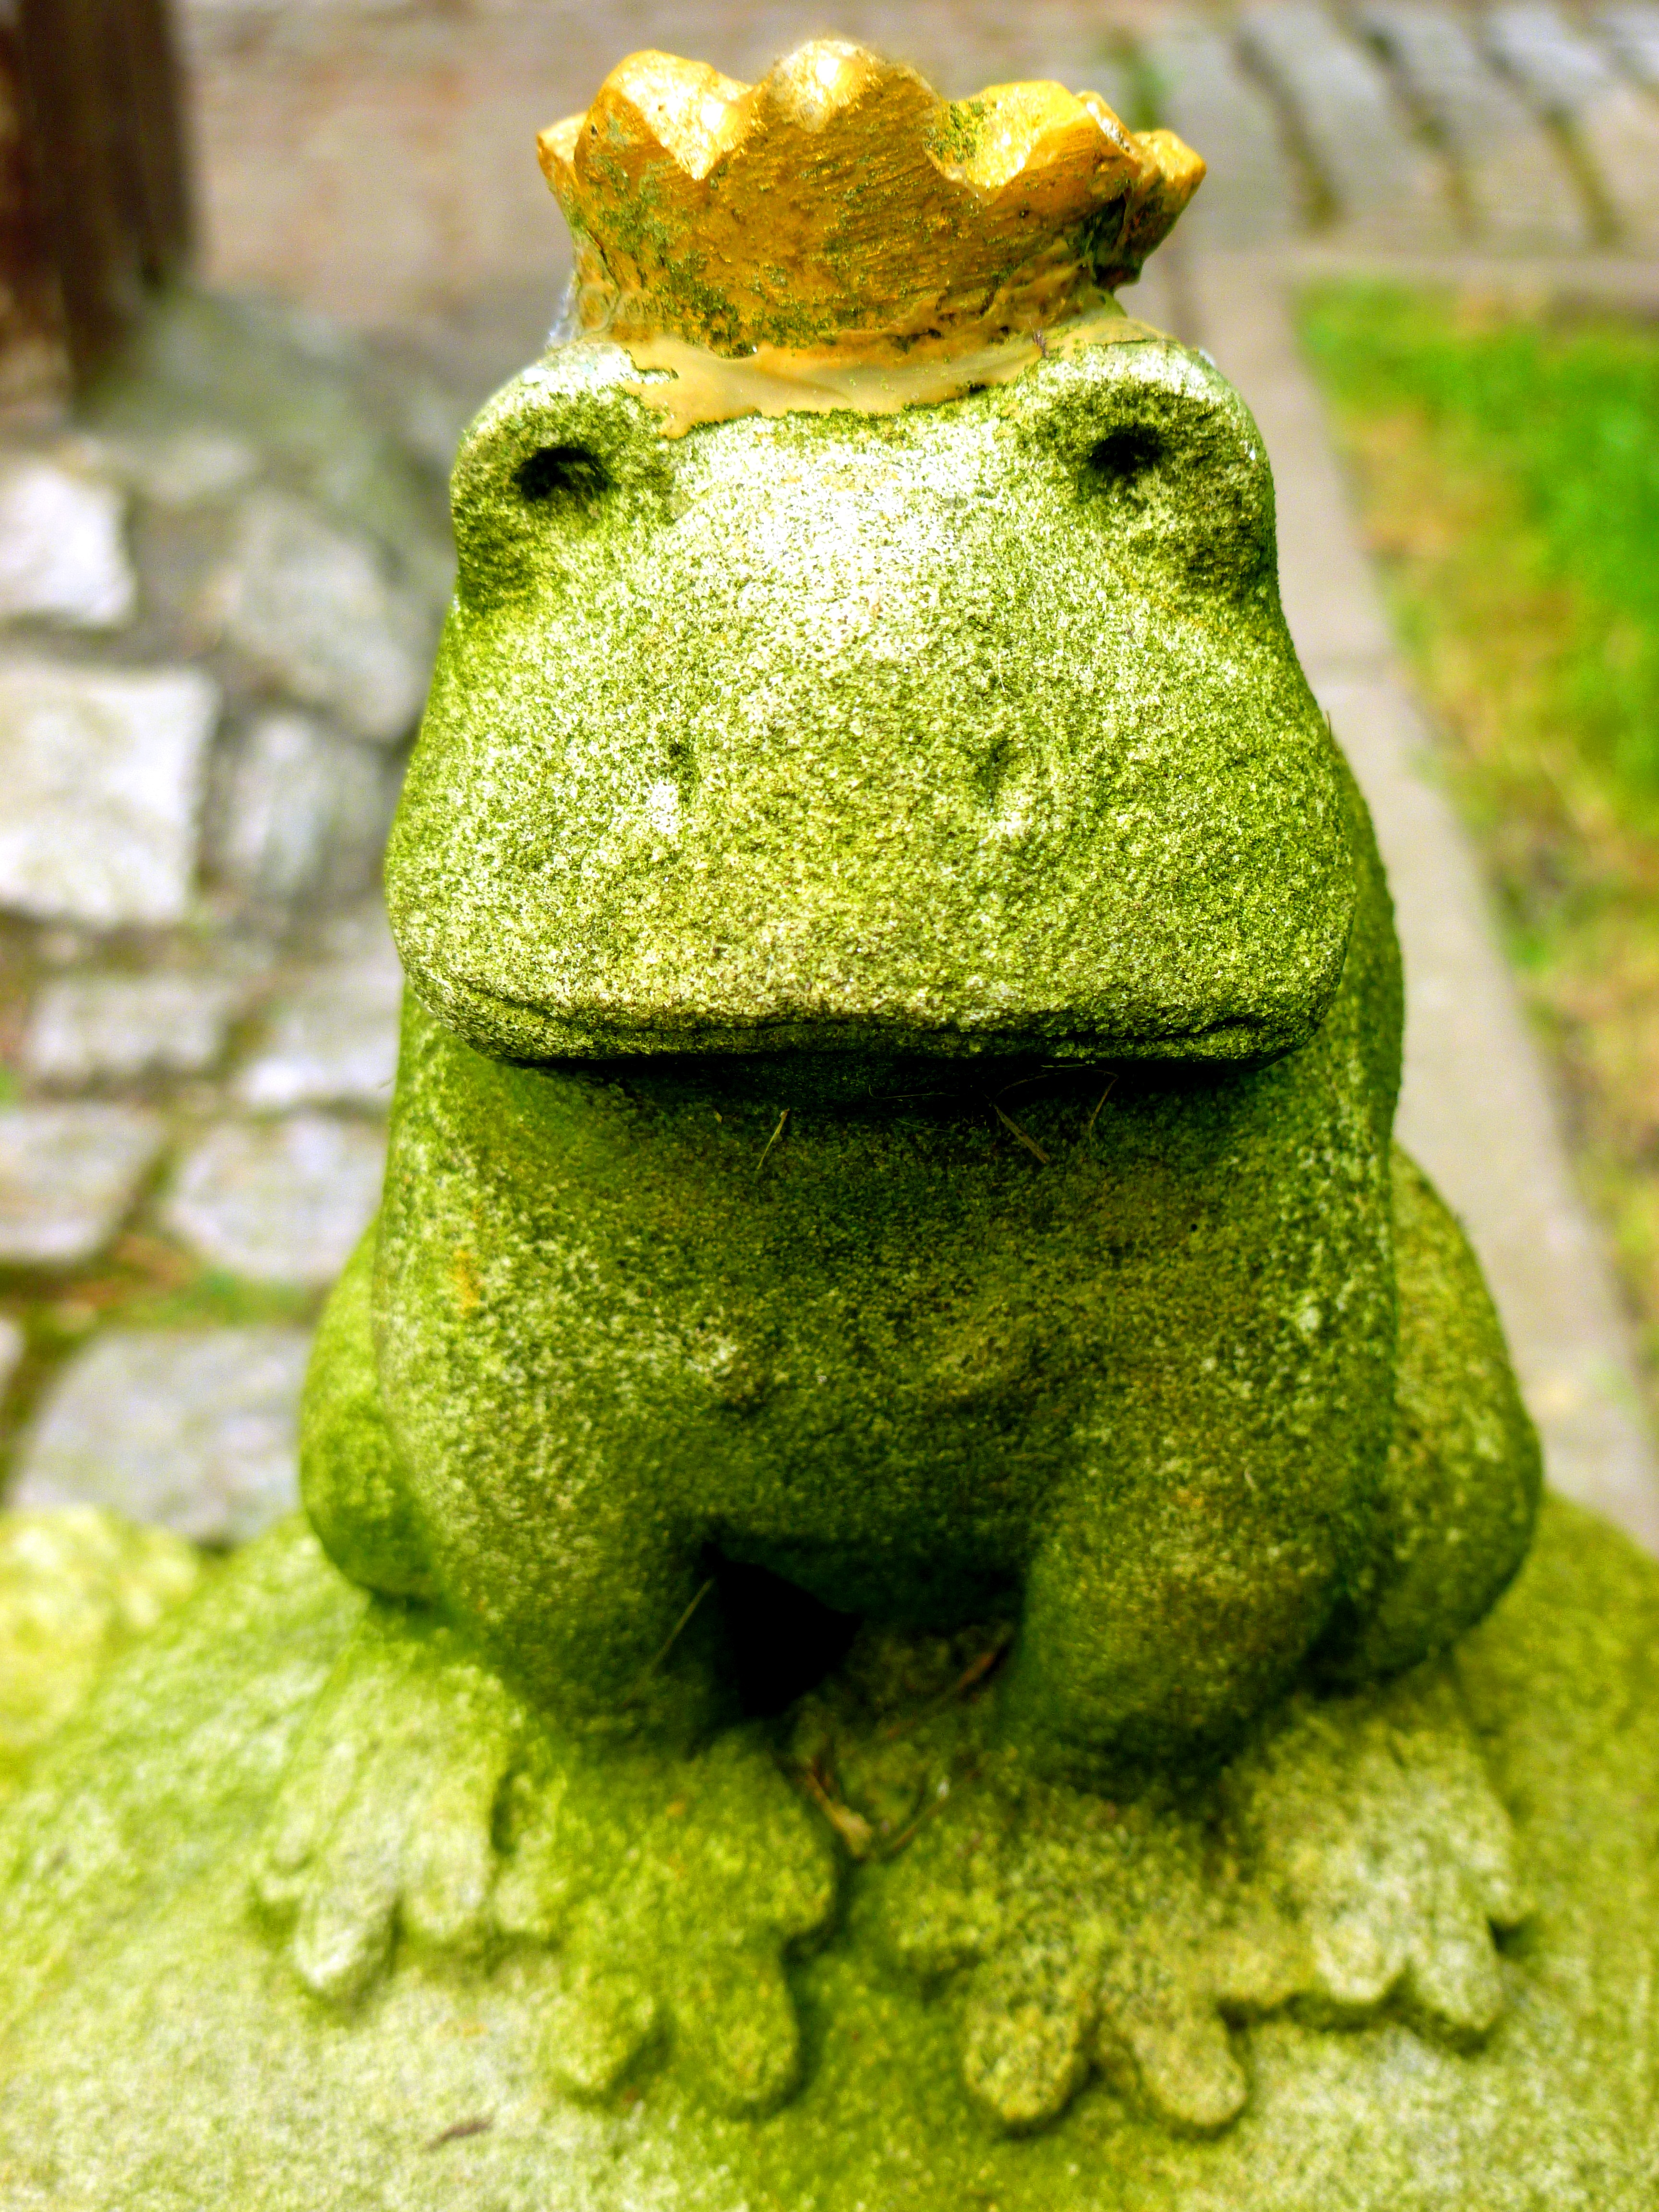
grass, leaf, flower, animal, moss, decoration, green, frog, toad, amphibian, garden, deco, close up, crown, fairy tale, sculpture, figure, decorative, ball, out, enchanted, prince, stone figure, fairy tales, macro photography, frog prince